Daniel Boaventura

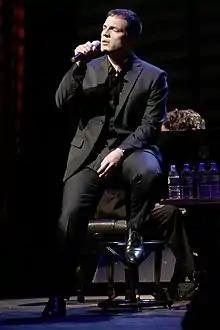
Boaventura performing at the Jazz Festival Brasil in 2010

Daniel Boaventura (May 19, 1970) is a Brazilian actor and singer. Popular worldwide, Boaventura has held the lead roles in the musicals "Peter Pan", "My Fair Lady", "Evita", and "Chicago" — as well as the role of patriarch, Gomez Addams, in the 2012 musical "The Addams Family". Diane Warren wrote the song "Catch My Breath" for Boaventura; he had a recurring role on the Brazilian production of the television series Family Ties.